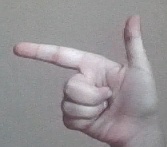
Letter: yaa